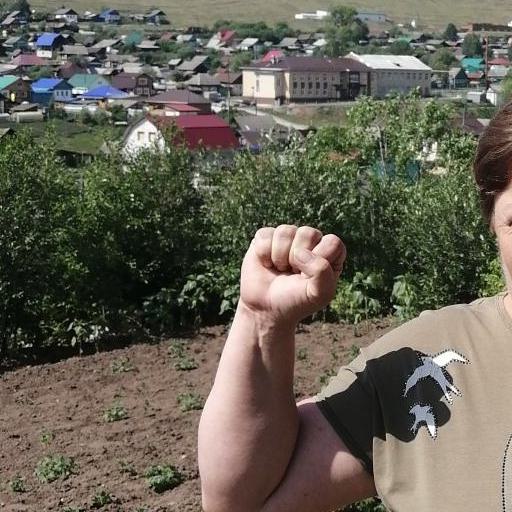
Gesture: fist